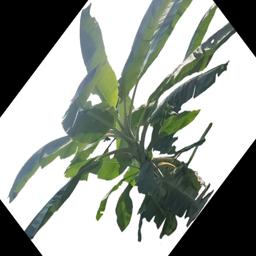
Label: MALBHOG LEAF